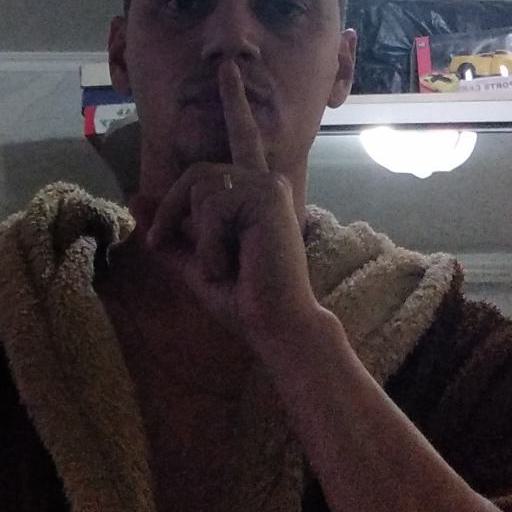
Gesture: mute